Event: Nepal Earthquake
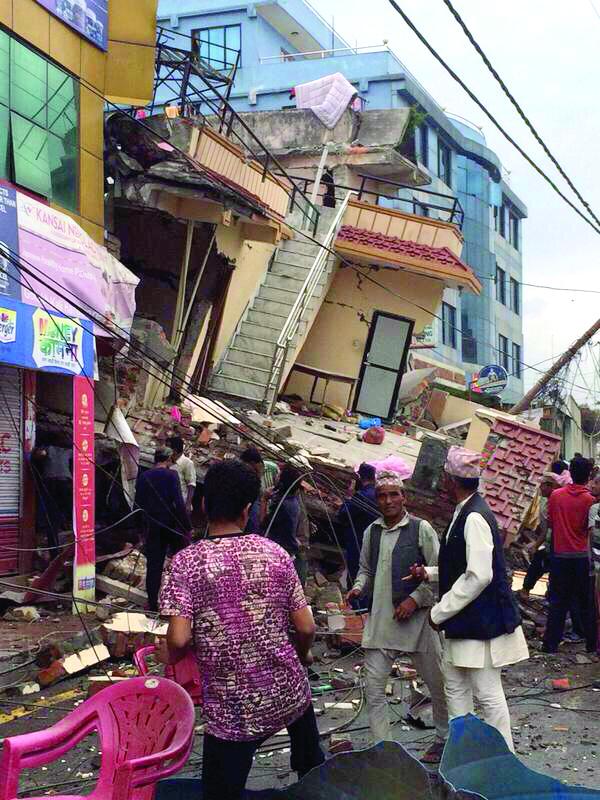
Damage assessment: damage